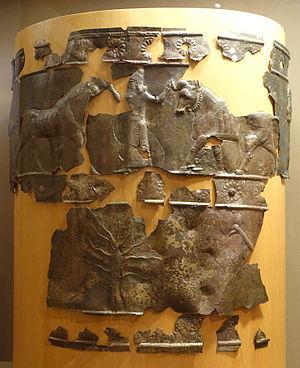
Dur-Sharrukin, située près de l'actuel village de Khorsabad dans le Nord de l'Irak, à environ 15 km de Mossoul, est une des capitales de l'ancienne Assyrie. Inaugurée en 707 av. J.-C. par le roi Sargon II, la ville est délaissée, en partie inachevée, à sa mort en 705 au profit de la nouvelle capitale, Ninive.